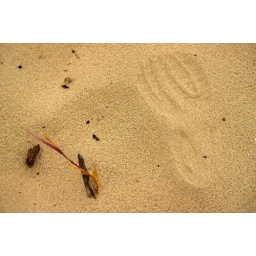
above shot of beach grass and foot print